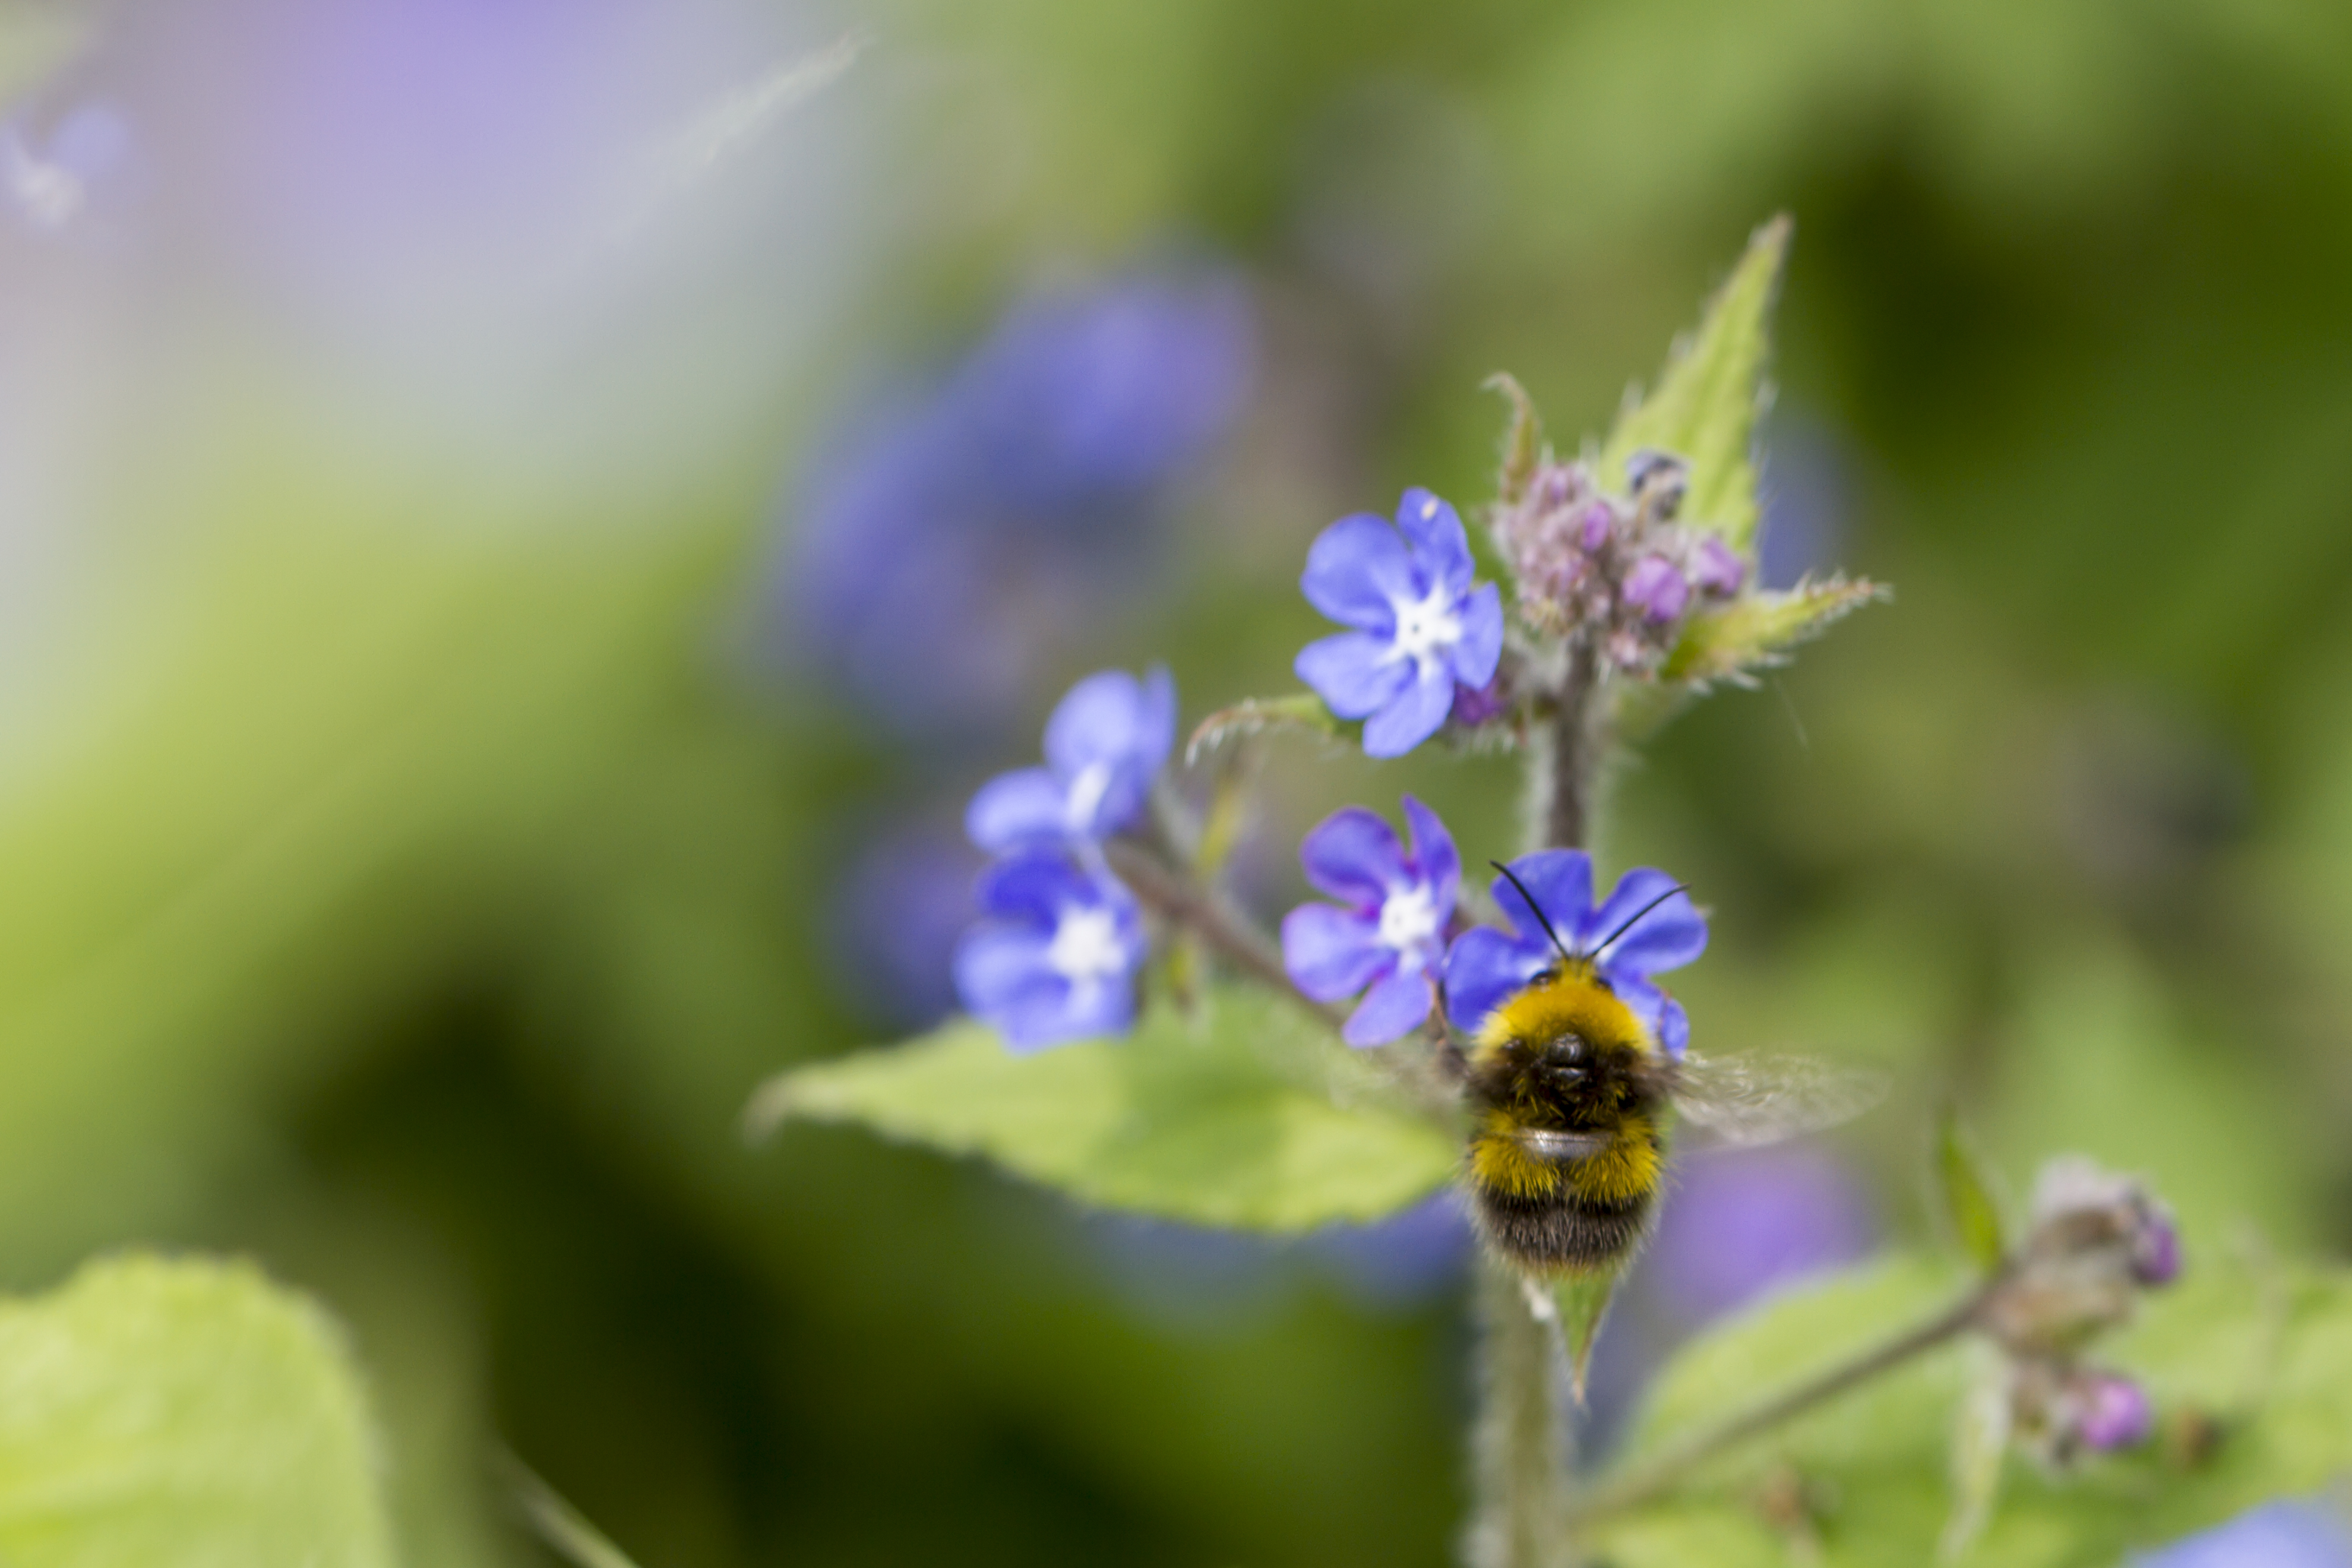
nature, blossom, bokeh, plant, photography, meadow, flower, green, herb, insect, blue, garden, closeup, flora, invertebrate, wildflower, close up, outdoors, uk, bee, canon7d, dof, bumblebee, nectar, inflight, hww, nikkvalentine, peterborough, macro photography, greenalkanet, wackyweekends, flowering plant, honey bee, land plant, membrane winged insect